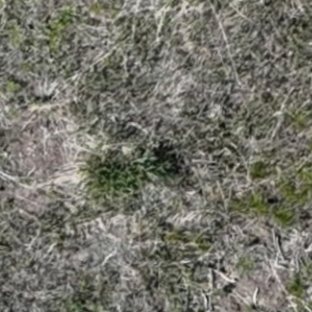
Month: may